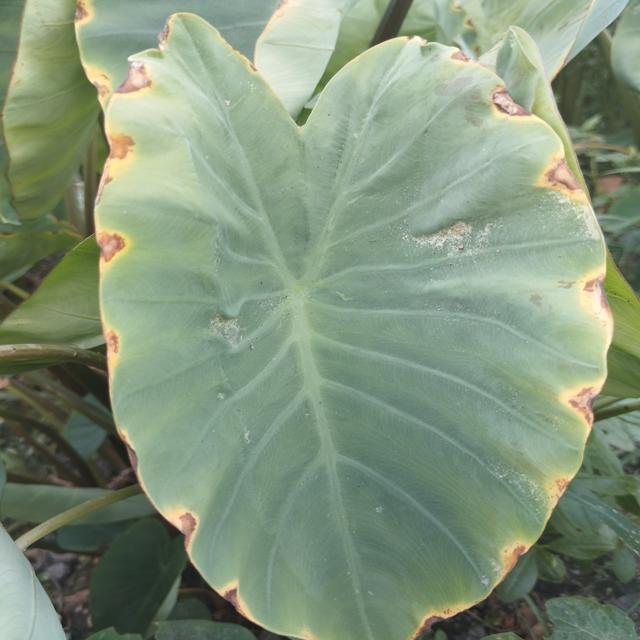
Label: Mid_Blight